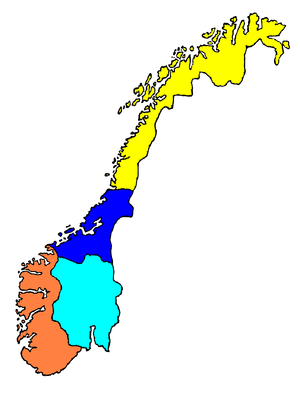
Le trøndersk est un groupe de dialectes norvégiens parlés dans la région du Trøndelag, le district de Nordmøre et la municipalité de Bindal en Norvège, ainsi qu'à Frostviken dans le nord du Jämtland en Suède, qui fut colonisé XVIIIᵉ siècle par des colons du Nord-Trøndelag avant d'être transféré à la Suède en 1751. Historiquement, il était également en usage dans d'autres régions du Jämtland et du Härjedalen.
Les dialectes du norvégien sont toutes les variantes régionales que peut prendre la langue norvégienne. Ils sont généralement divisés en cinq groupes principaux : norvégien du Nord, norvégien du Trøndelag, norvégien de l'intérieur, norvégien de l'Ouest et du Sud, et norvégien de l'Est.